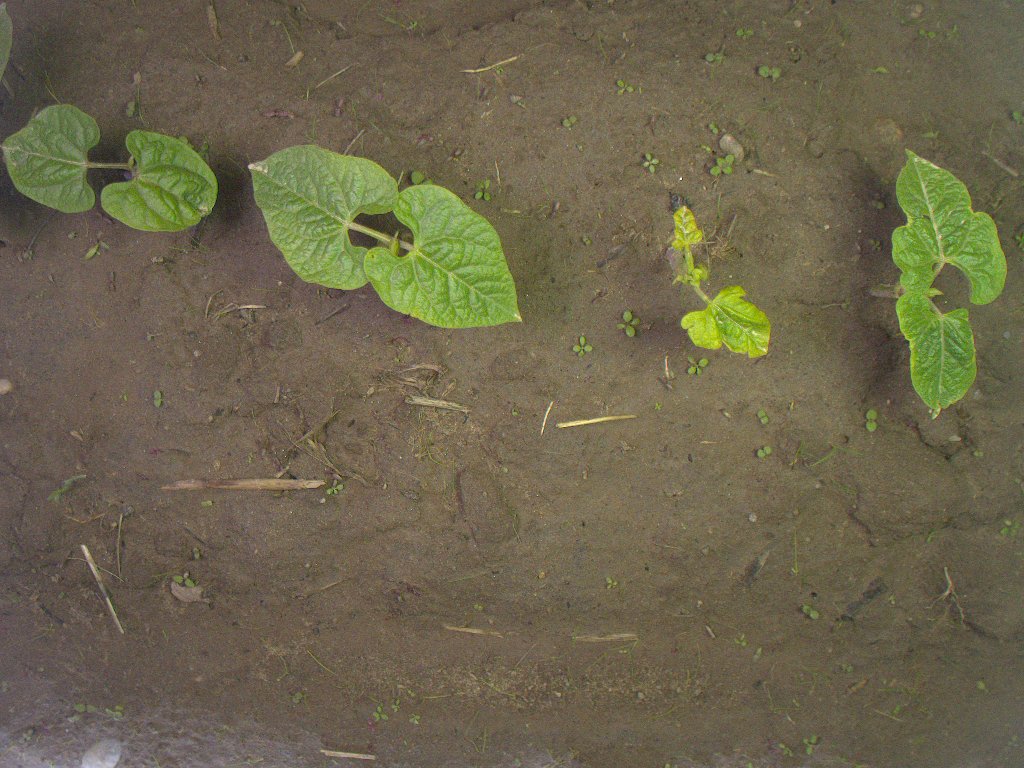
Crop: bean
Objects: bean, bean, bean, bean, stem_bean, stem_bean, stem_bean, stem_bean